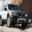
Label: automobile